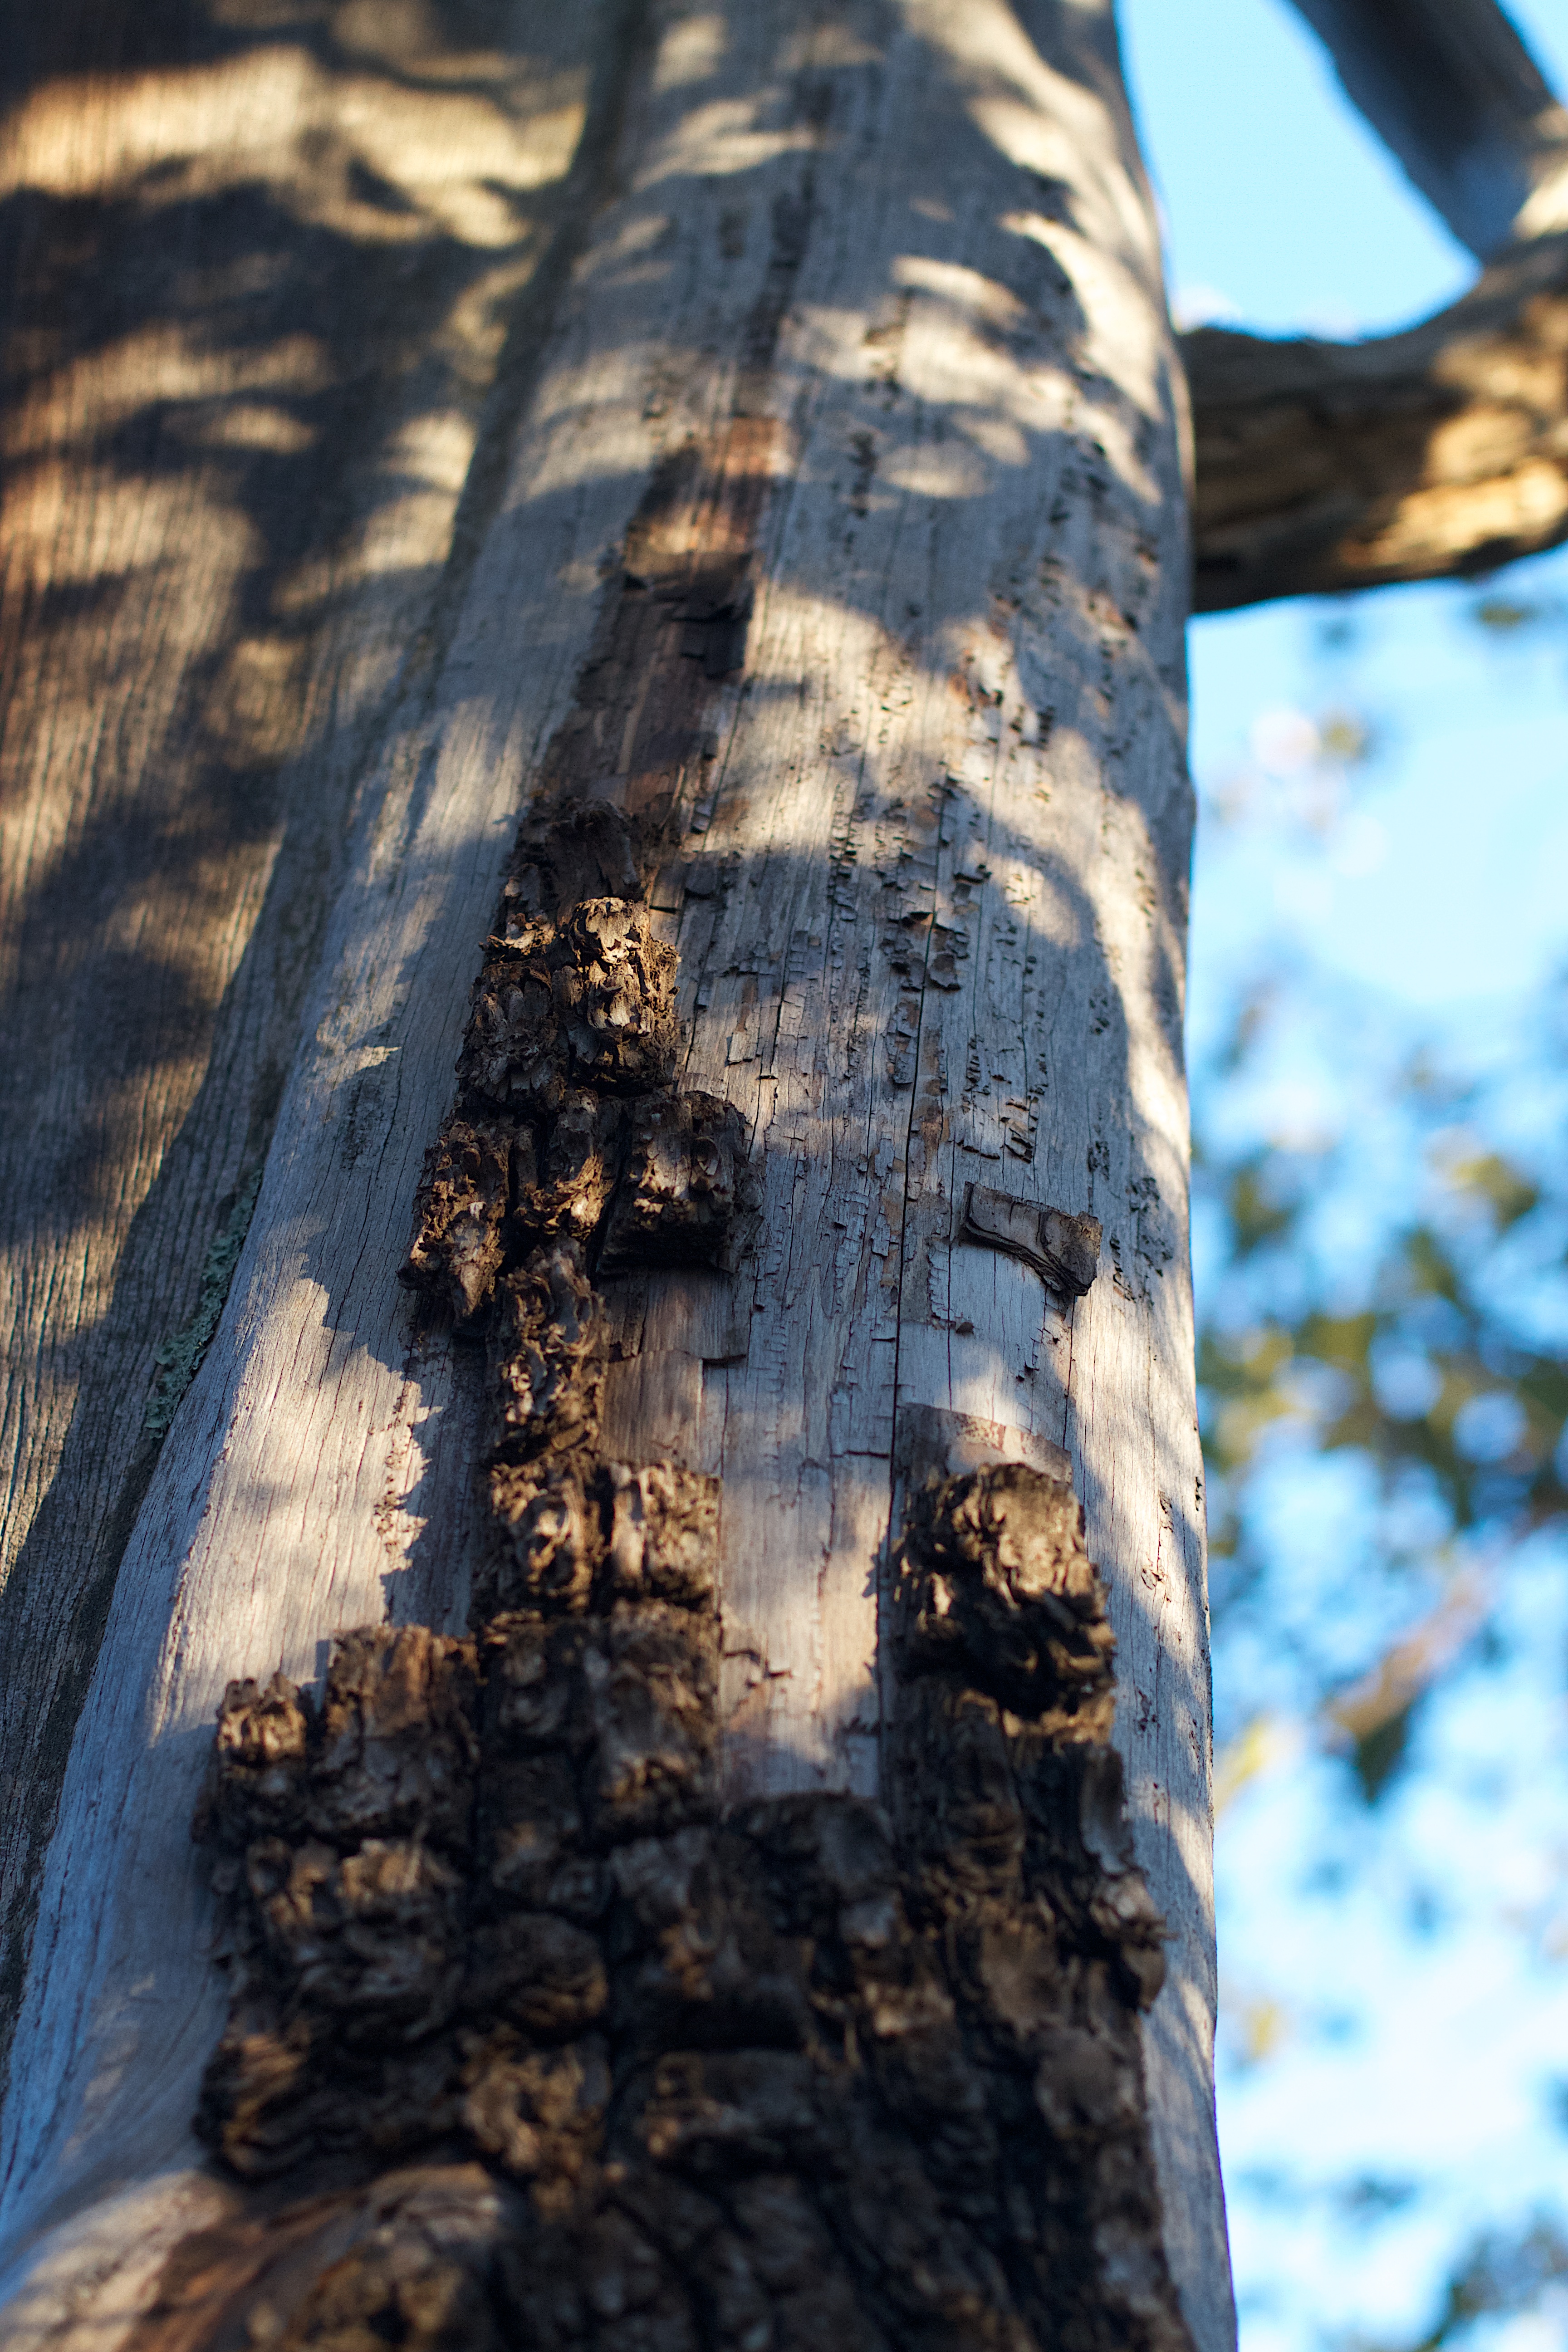
tree, nature, branch, winter, plant, wood, sunlight, leaf, trunk, spring, birch, autumn, soil, blue, season, close up, woody plant